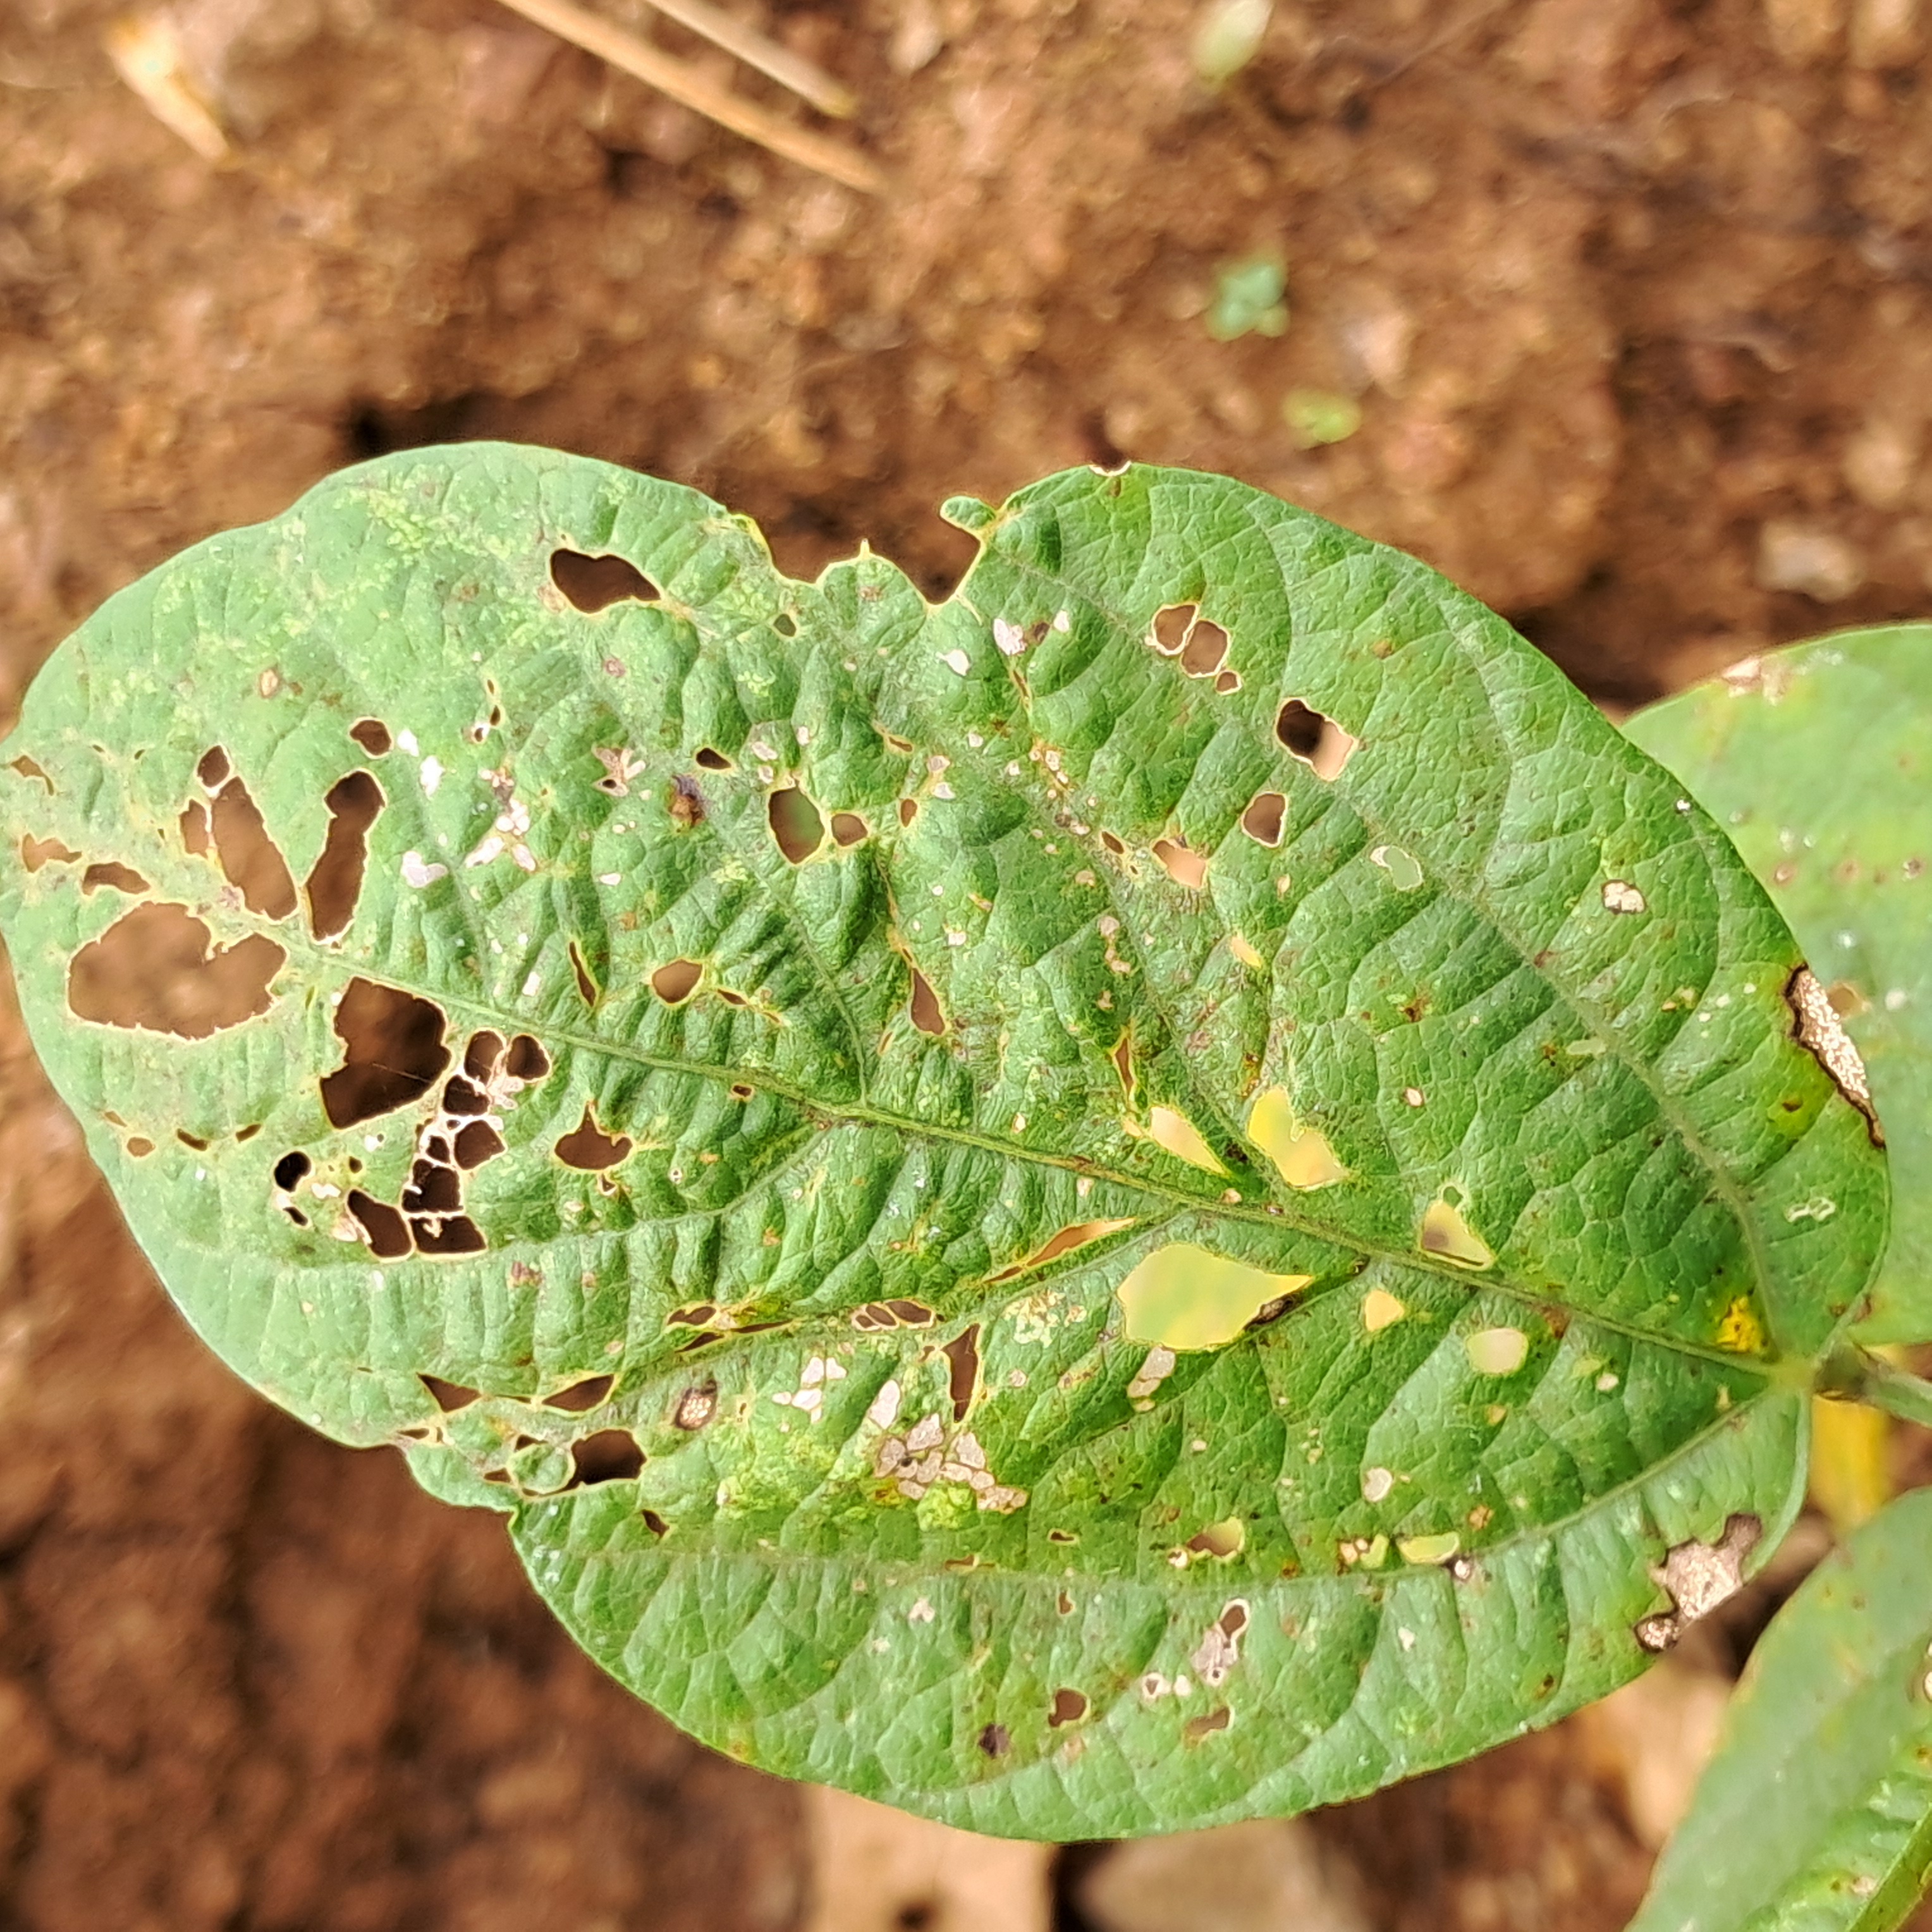
Label: Caterpillar_Semilooper_Pest